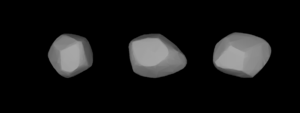
(351) Yrsa est un astéroïde de la ceinture principale découvert par Max Wolf le 16 décembre 1892.